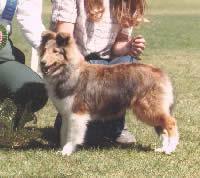
Shetland_sheepdog